Stony Ridge, New South Wales

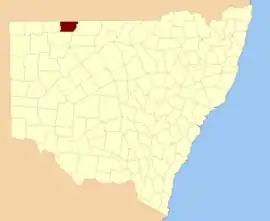
Thoulcanna County

Stoney Ridge is a remote rural locality on the Paroo River and a civil Parish, of the Thoulcanna County a cadasteral division of New South Wales.